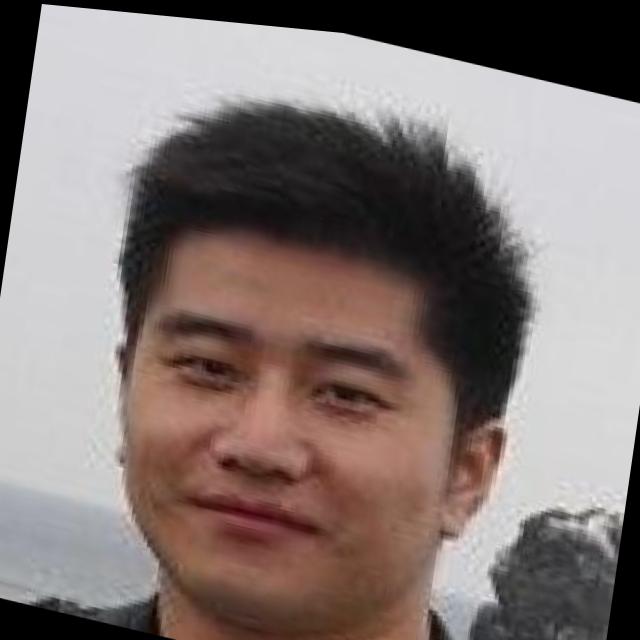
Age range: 21-44